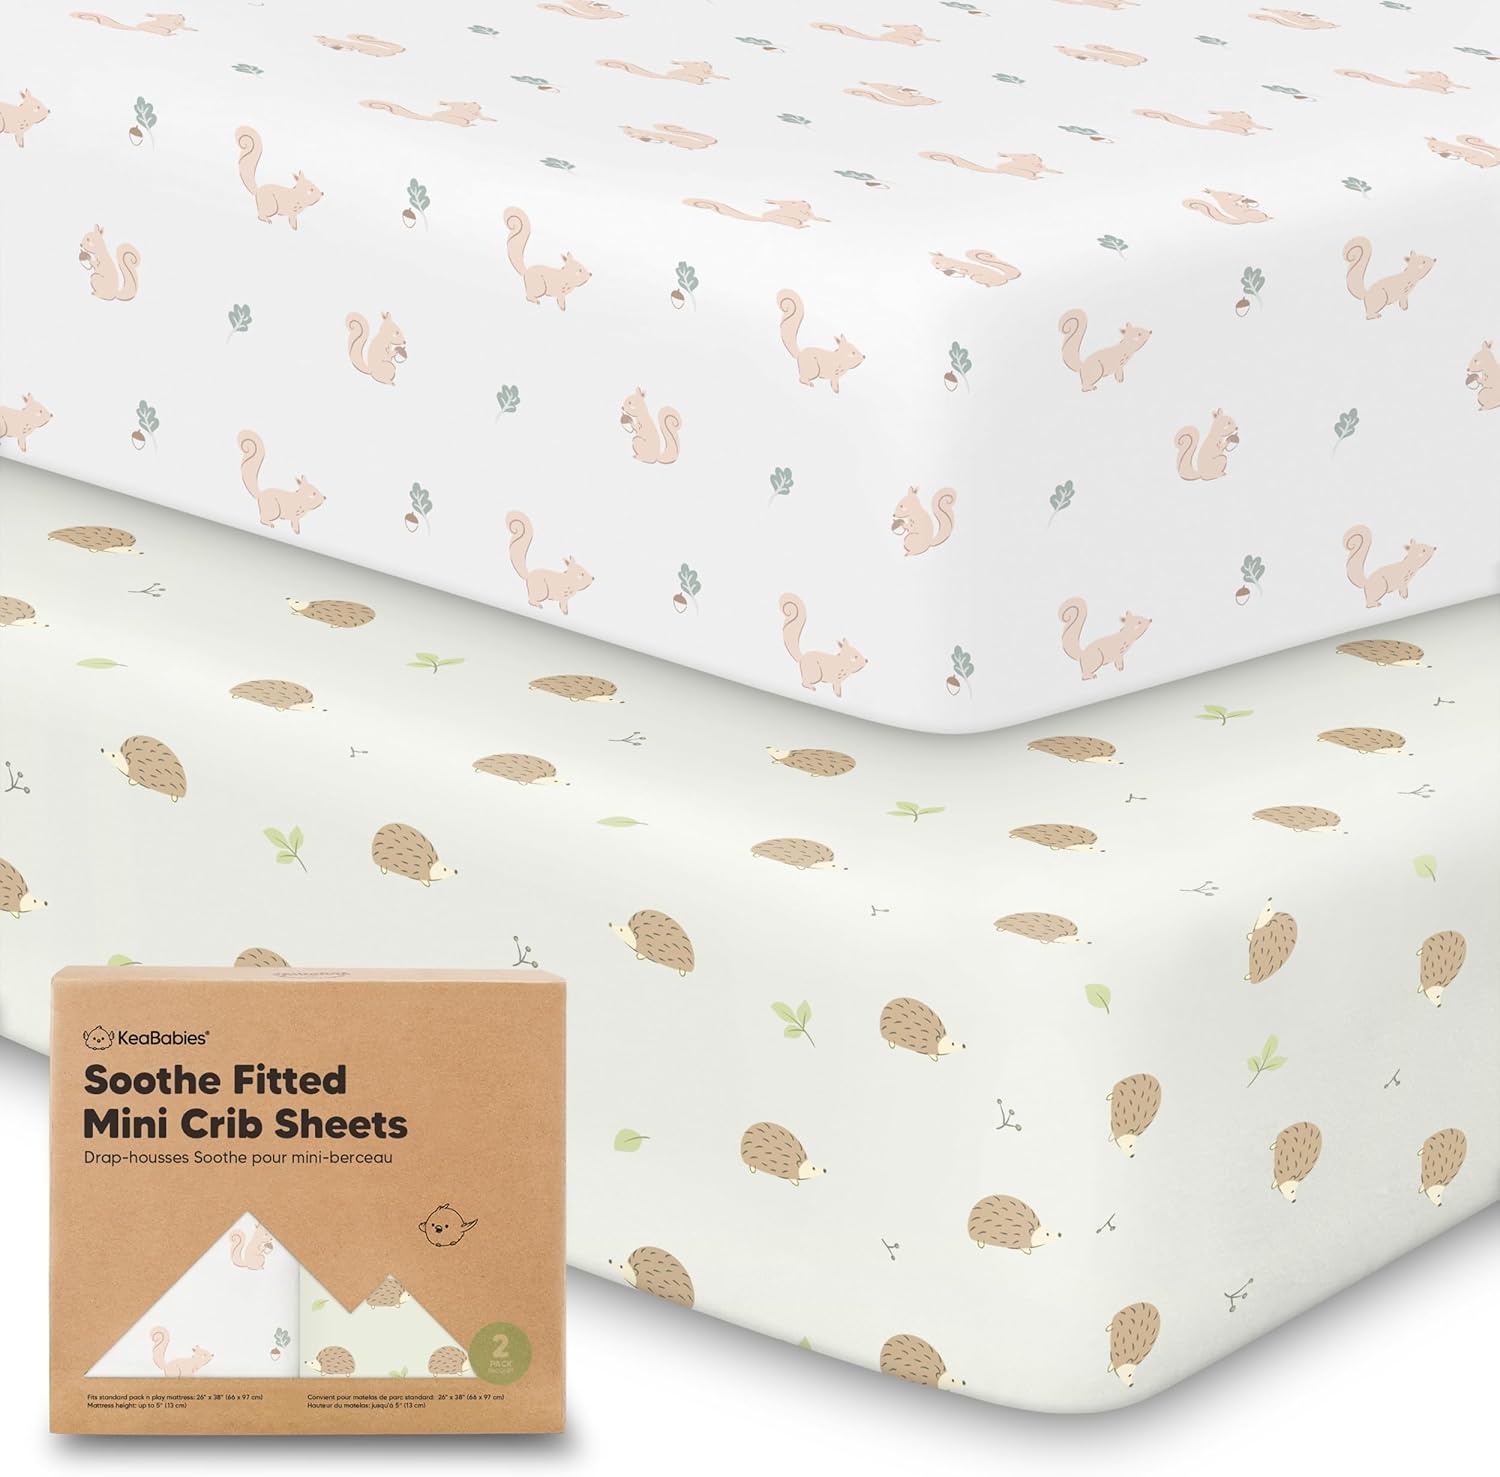
2-Pack Mini Crib Sheets Fitted - 38x26 Pack N Play Sheets for Pack and Play Mattress, Organic Cotton, Soft & Breathable Playard Bedding, Neutral Mini Toddler Bed Cover for Boys, Girls (Nibbles/Bruce)
Brand: KeaBabies
Overview Color : Nibbles/Bruce Material : Premium Quality Jersey Cotton Size : 38" x 26" Fabric Type : Cotton Pattern : Animal Print About this item 2-Pack Mini Crib Sheets - Each KeaBabies Soothe Mini Crib Sheets set comes with two organic mini crib sheets for boys and girls that can perfectly fit the pack and play mattress pads and mini crib mattresses sized at 38” x 26” up to 5” height. Soft & Breathable - Made of GOTS organic cotton, the Soothe Mini Crib Sheets Fitted ensure maximum comfort for your baby during sleep time. Our breathable fitted pack n play sheet is suitable for all skin types, including the most delicate skin. Easy On, Easy Off - Our fitted mini crib sheet uses SnugFit Tech, a smart fabric knit that allows the fabric to stretch when you are fitting or removing the playard crib sheets neutral. No more struggling with rigid fabric! High-Quality Elastic Band - When crafting our KeaBabies Cotton Mini Crib Sheets, we use a premium elastic band hidden within the seams and intricately stitched. This helps secure the baby crib mini mattress sheets in place for safe sleeping. Durable & Lasting - Our KeaBabies Mini Crib Sheets are made with quality finishes for durability. Machine washable and dryer friendly, the jersey mini baby crib sheets fitted is a baby bedding and nursery daycare essentials for modern parents!
Category: Furniture > Baby & Toddler Furniture > Crib & Toddler Bed Accessories